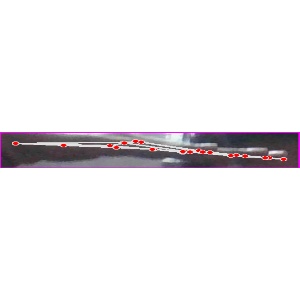
अक्षर: ज